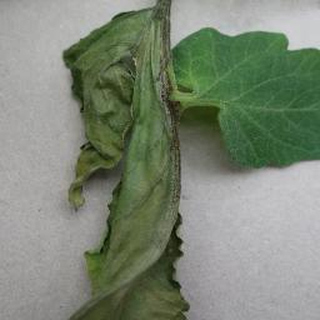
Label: tomato_late_blight